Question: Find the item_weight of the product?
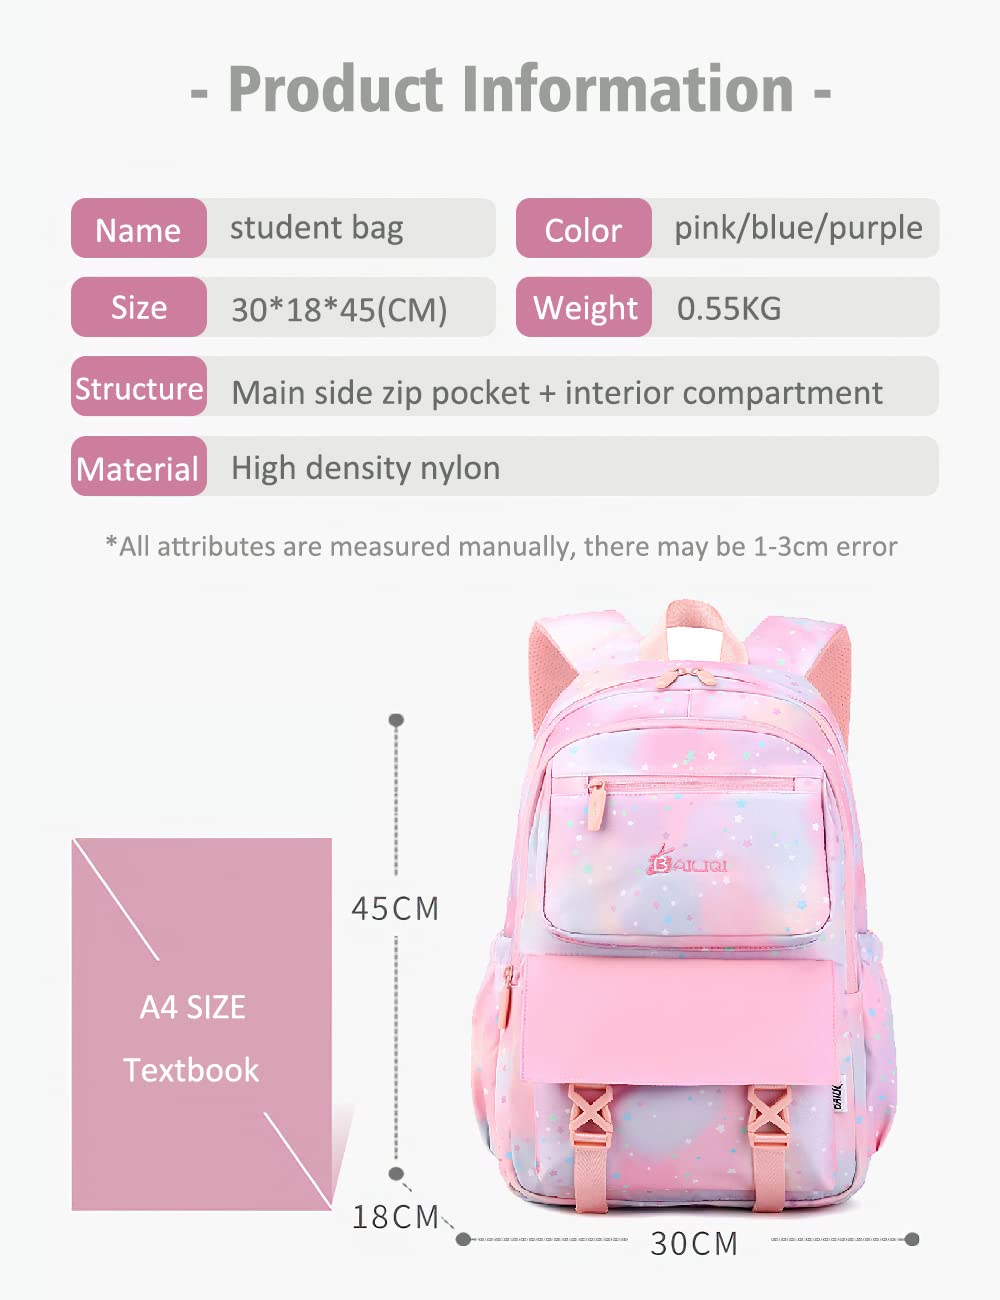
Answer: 0.55 kilogram